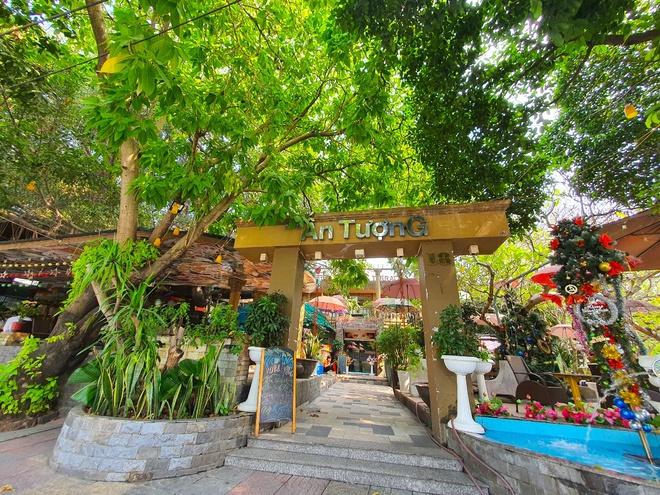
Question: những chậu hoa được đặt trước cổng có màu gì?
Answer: chậu hoa có màu trắng